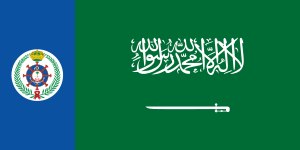
Saudi-Arabiens flag
Saudi-Arabiens tidligere orlogsflag
Saudi-Arabiens flag er grønt med den muslimske trosbekendelse over et hvidt sværd. Den grønne farve menes at have været profeten Muhammeds foretrukne farve. Flaget blev i sin nuværende form indført den 15. marts 1973 og har størrelsesforholdet 2:3. Flaget benyttes på land og til søs som stats- og orlogsflag.